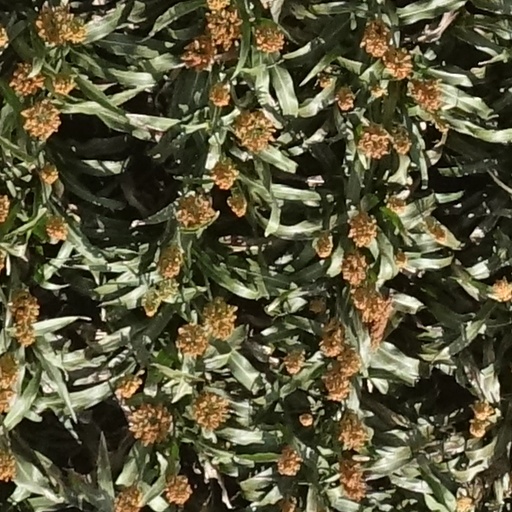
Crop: sorghum